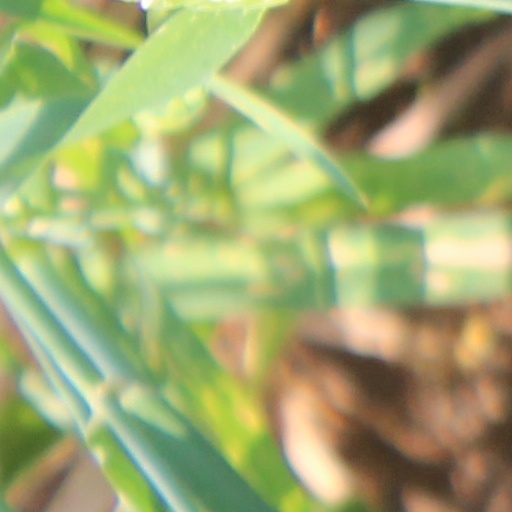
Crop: wheat